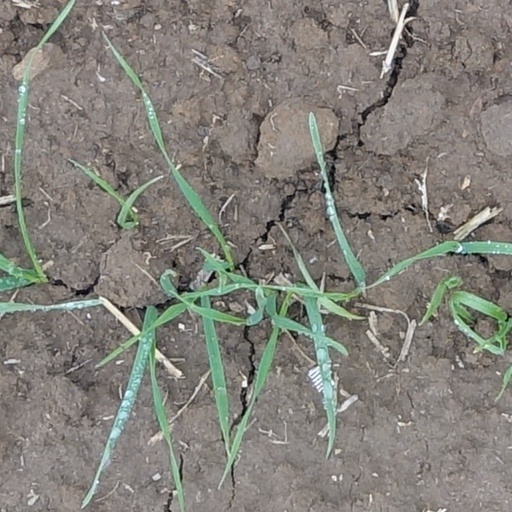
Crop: wheat